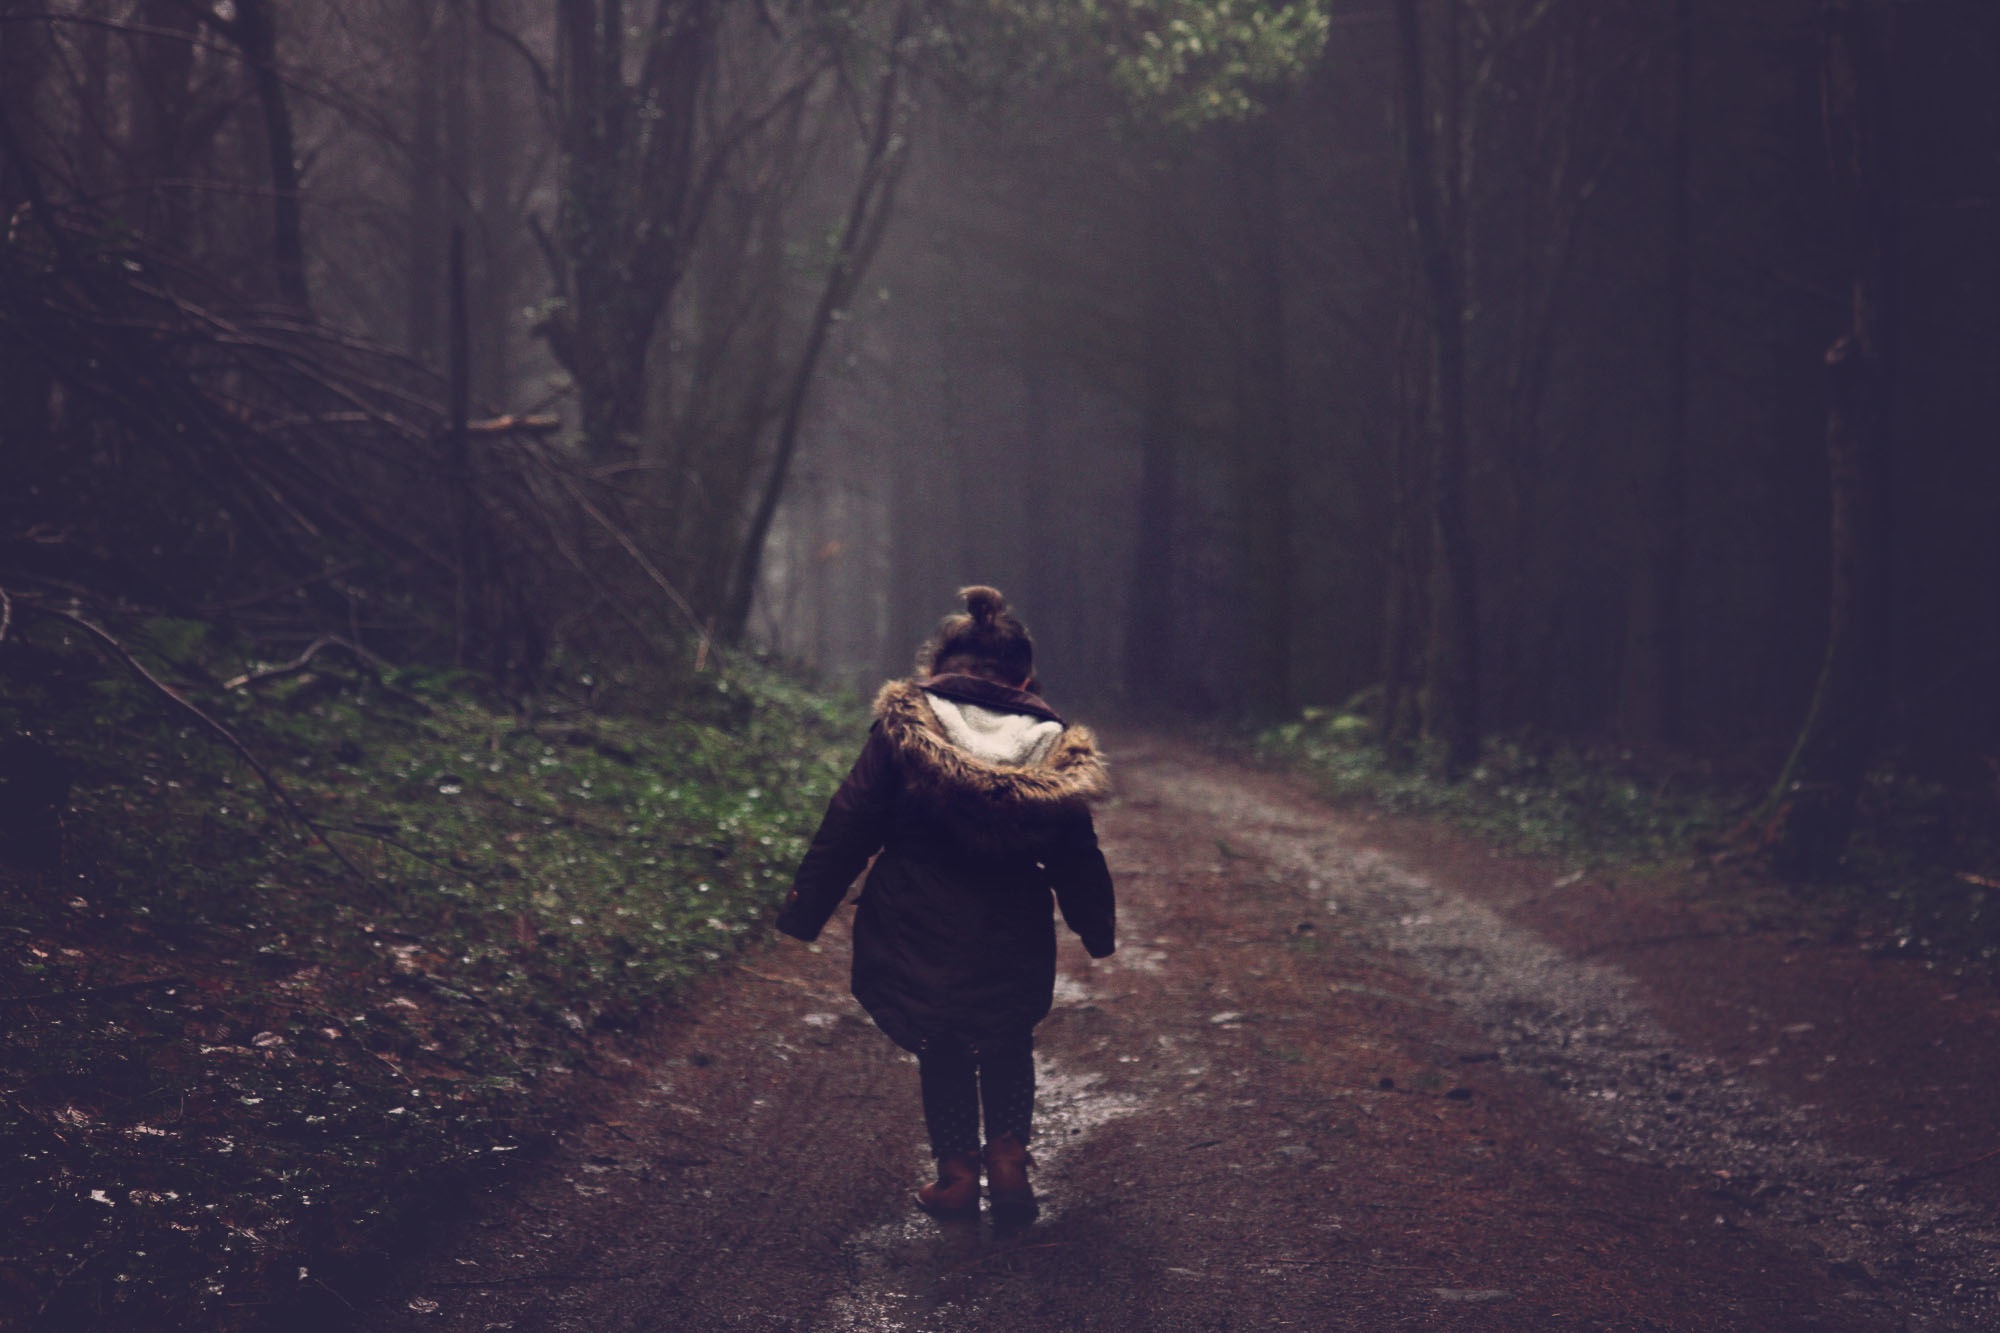
tree, nature, forest, girl, road, mist, sunlight, morning, darkness, season, photograph, atmospheric phenomenon